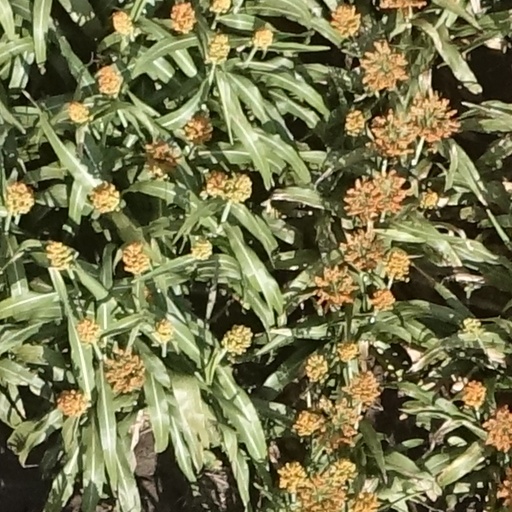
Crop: sorghum